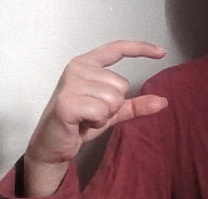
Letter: dal